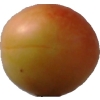
Label: cherry_wax